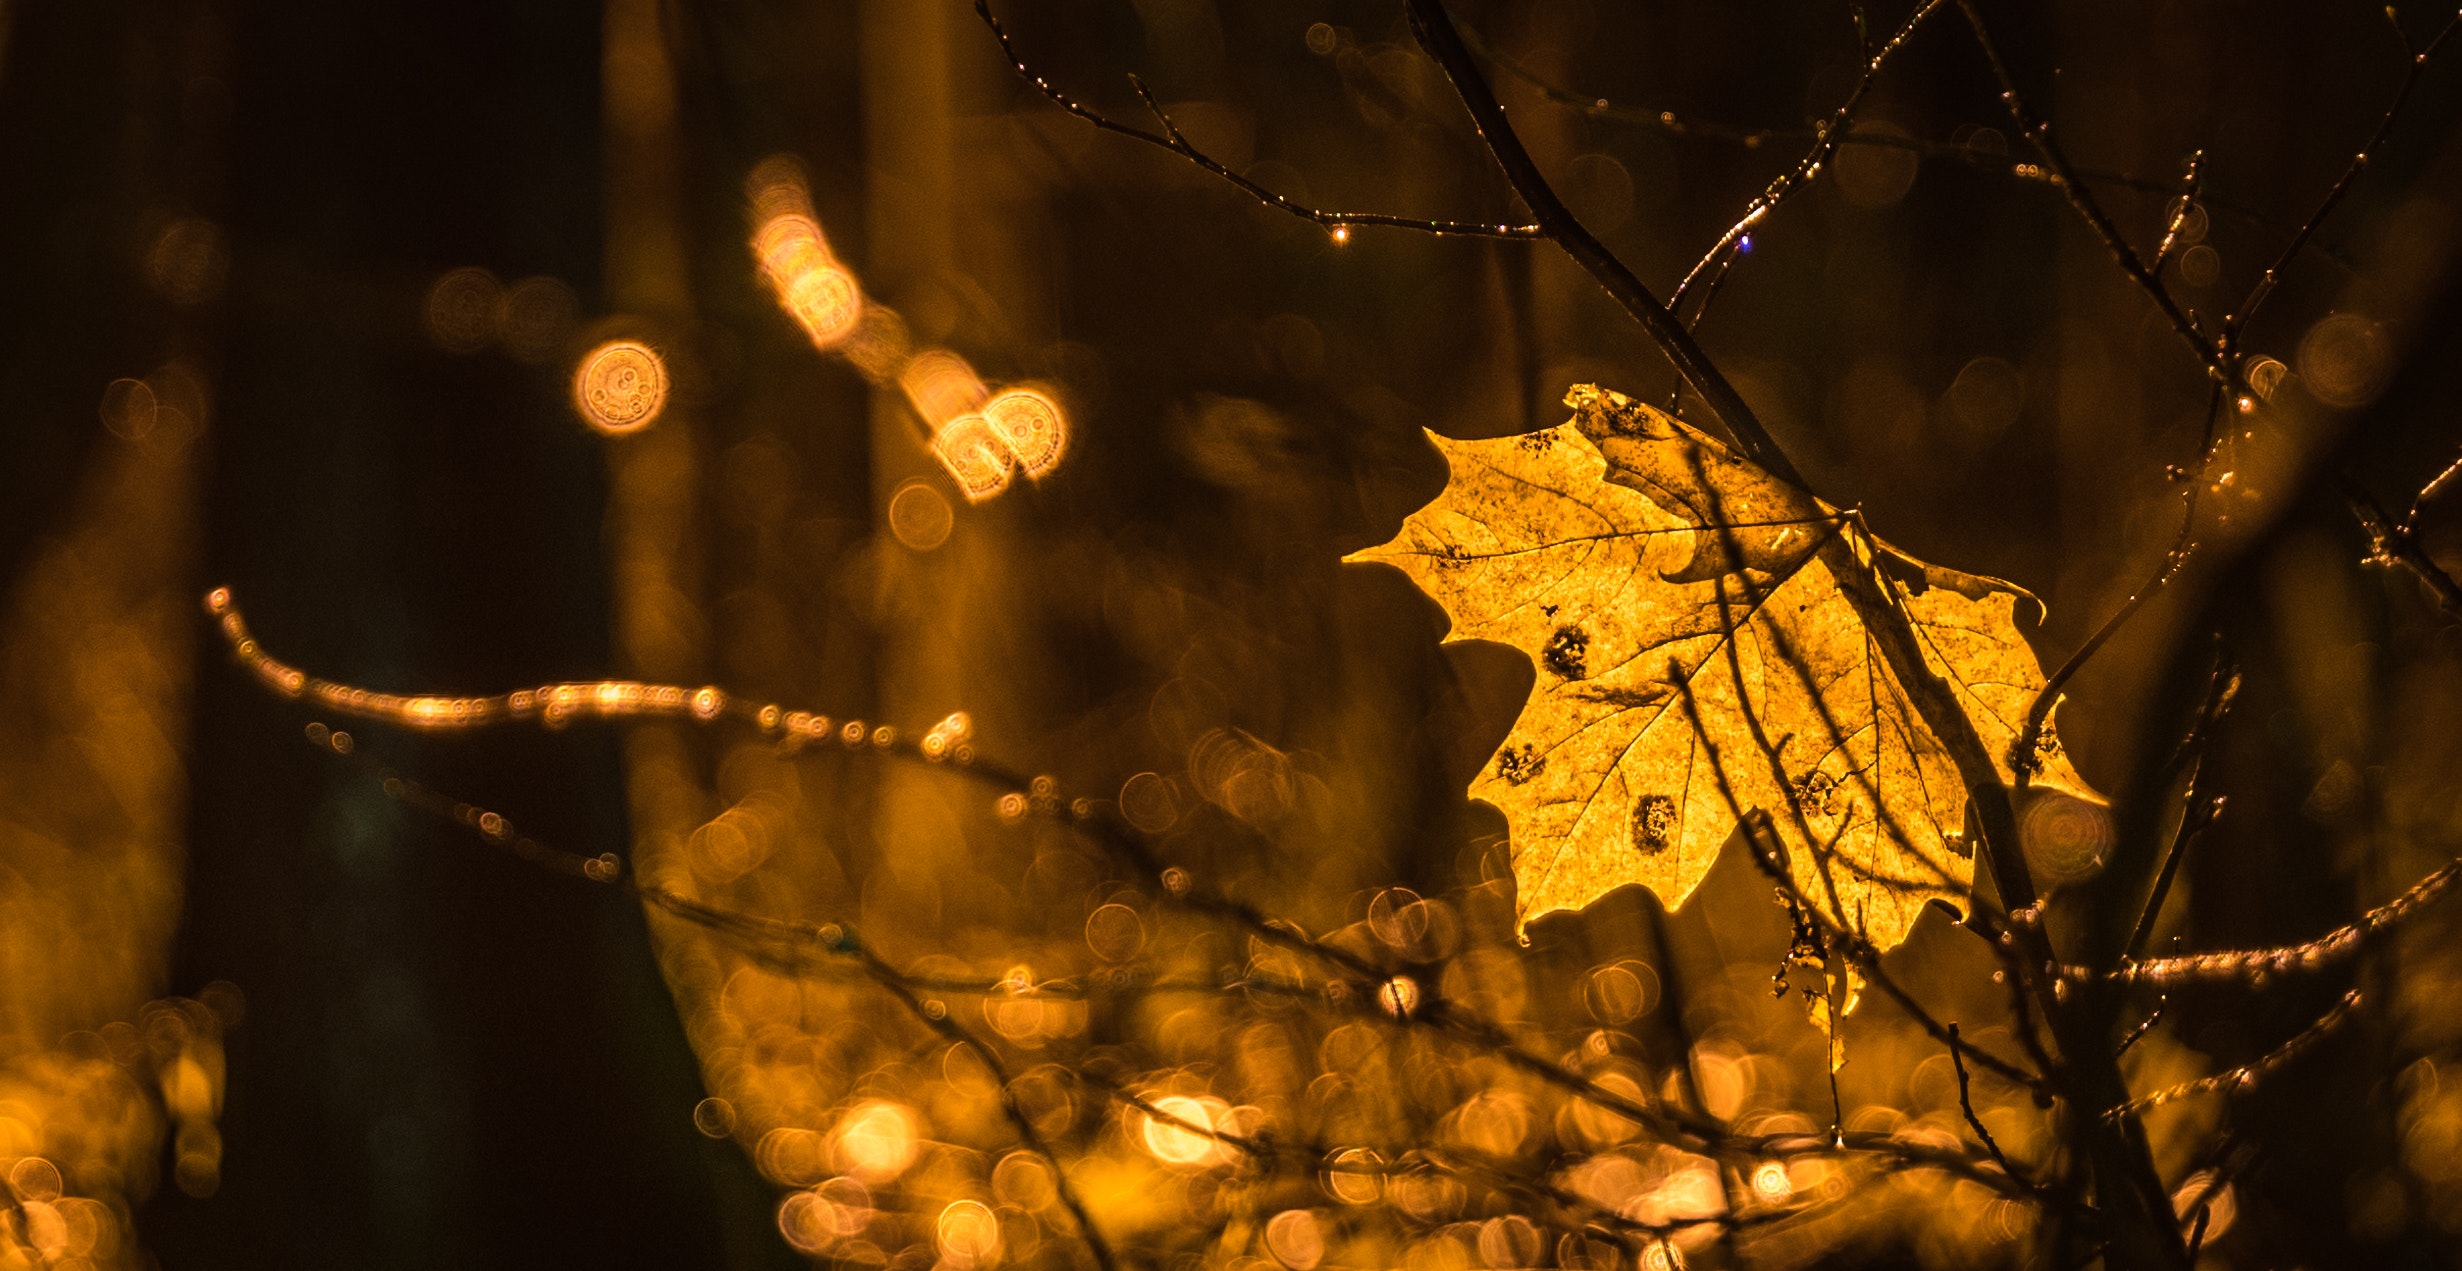
leaf, nature, branch, tree, sky, twig, light, yellow, lighting, maple leaf, brown, autumn, sunlight, orange, plant, water, woody plant, night, close up, deciduous, winter, macro photography, photography, wood, stock photography, plant stem, maple, backlighting, Tints and shades, plane